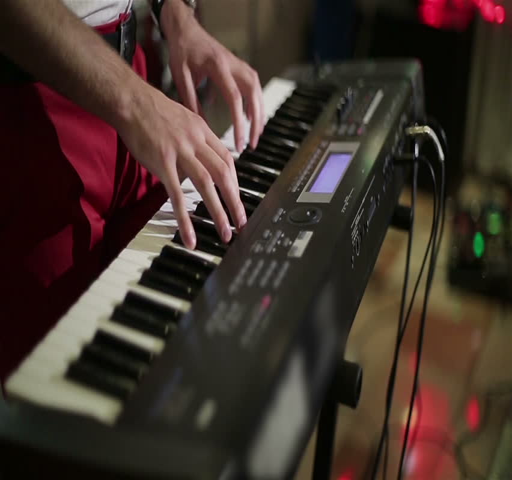
musician playing keyboard at the party .